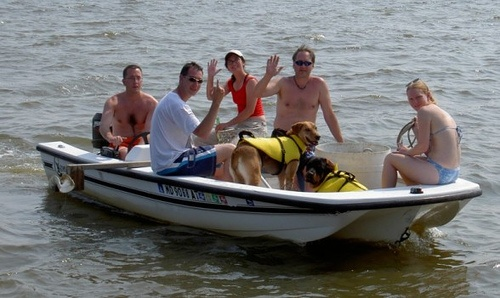
A group of people sitting on a white boat floating on a lake.
Several people on a s,all boat with two dogs wearing life jackets
People and dogs sitting in a boat floating on water.
Several people and a dog riding on a small boat.
Boaters and dog enjoying a sunny day on the lake.